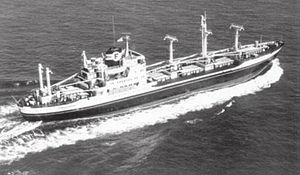
K-54 / Kattegatepisoden
M/S Finnclipper
K-54 var en sovjetisk atomdrevet undervandsbåd af typen Projekt 658. Skibet var tilknyttet Nordflåden og havde pennantnummereret 921.